Gail Borden

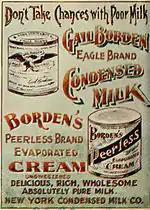
Advertisement for Gail Borden's Eagle Brand Condensed Milk from an 1898 guidebook for travelers in the Klondike Gold Rush

With the founding of the New York Condensed Milk Company, sales of Borden's condensed milk began to improve. The outbreak of the Civil War in 1861 soon after created a large demand for condensed milk from the Union Army. Officers purchased several hundred pounds of milk for their soldiers. In 1861, Borden closed the factory in Burrville, opening the first of what would be many condensed milk factories in upstate New York and Illinois, which were centers of dairy farming.